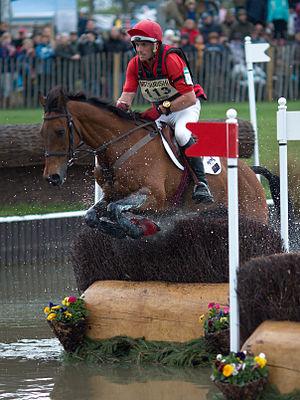
Le concours complet de Badminton est un concours complet d'équitation qui se déroule en Grande-Bretagne. Il figure parmi les six concours complet internationaux quatre étoiles au monde en dehors des Jeux olympiques et des Jeux équestres mondiaux. Le concours a lieu chaque année en avril ou mai dans le parc de Badminton House.